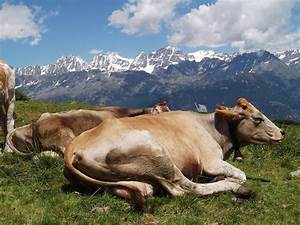
Label: cow